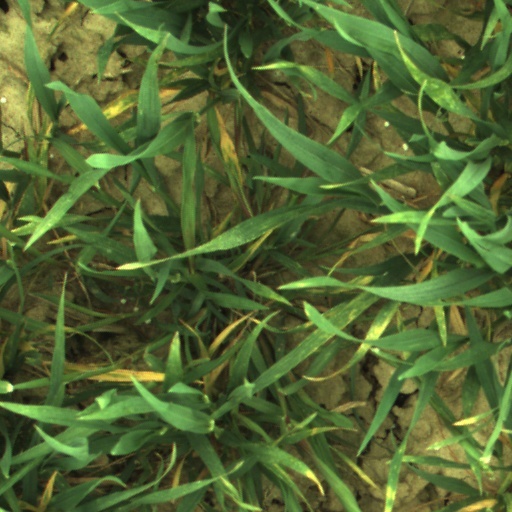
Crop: wheat